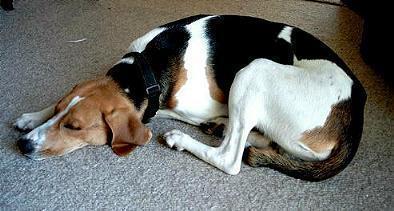
Walker_hound